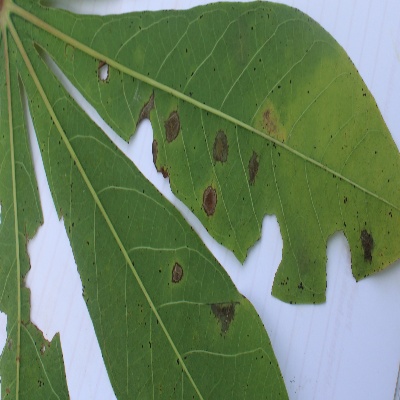
Crop: Cassava
Condition: brown spot